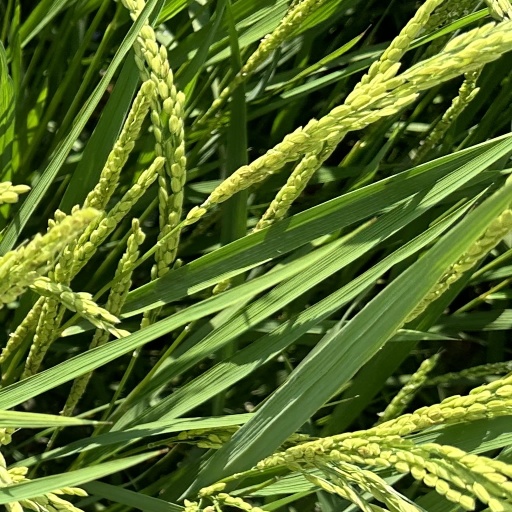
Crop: rice